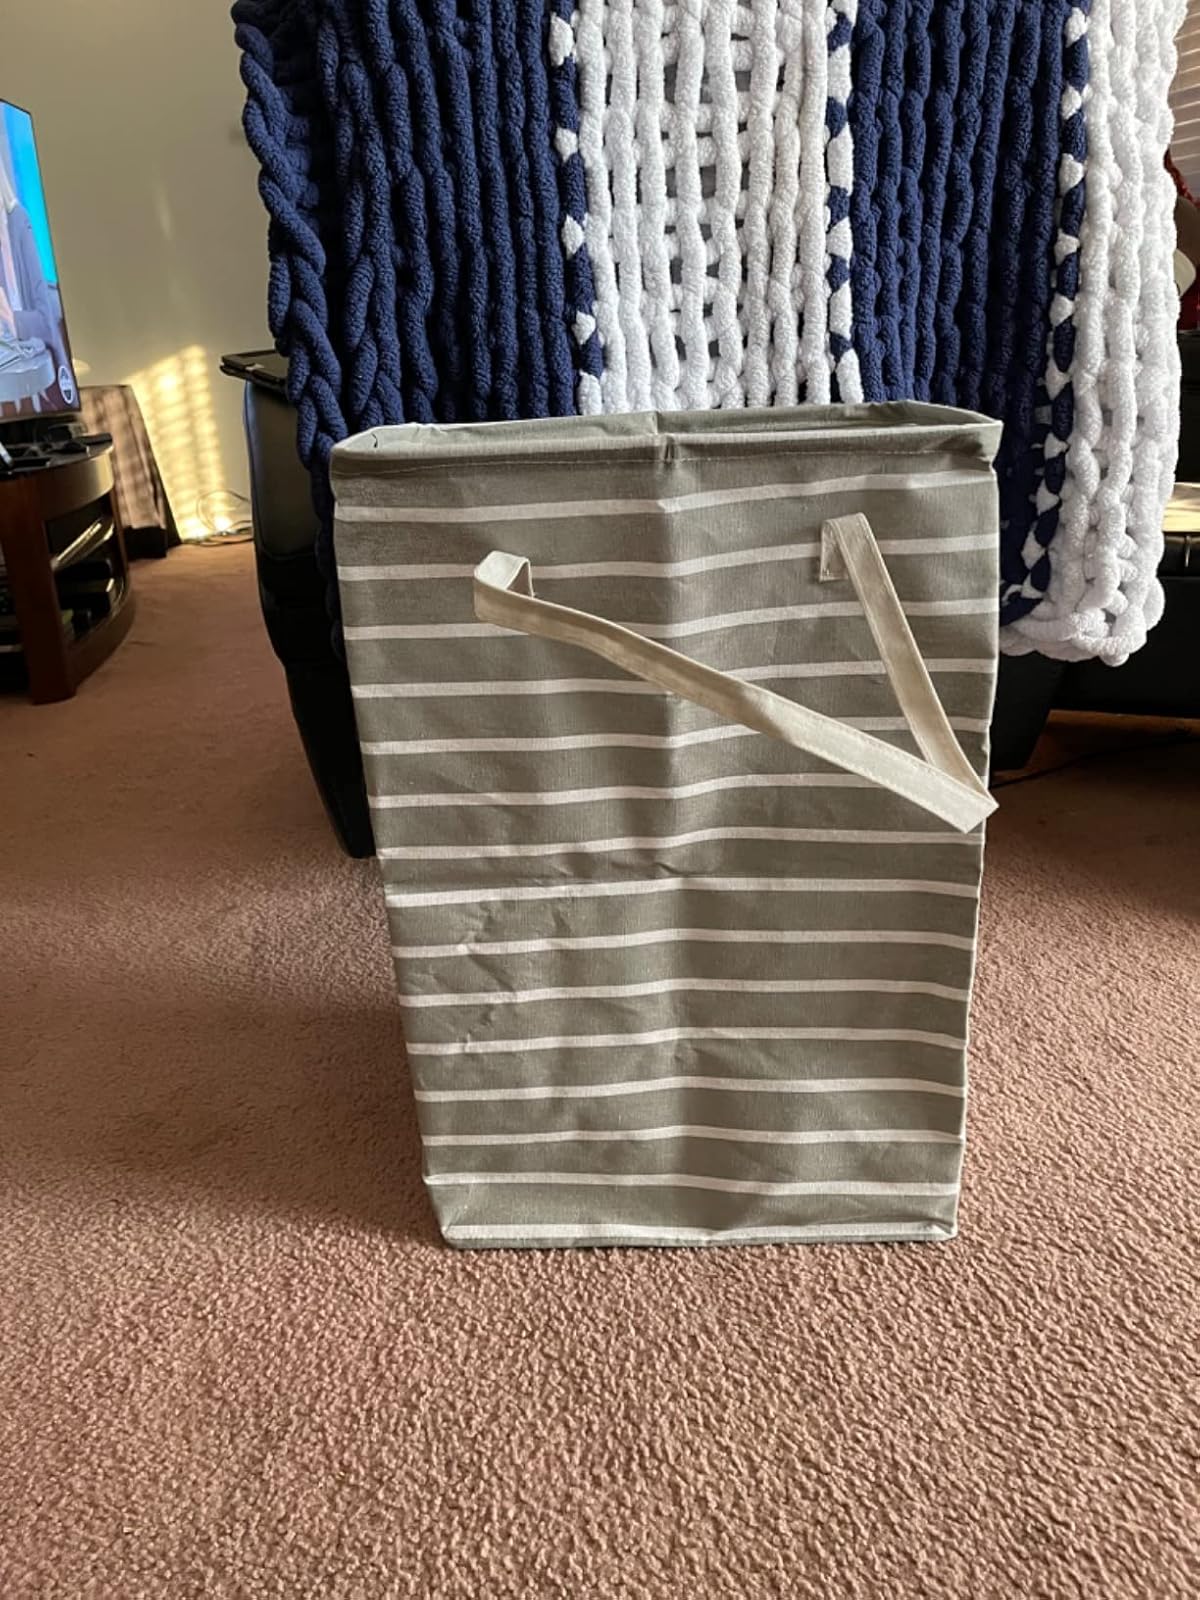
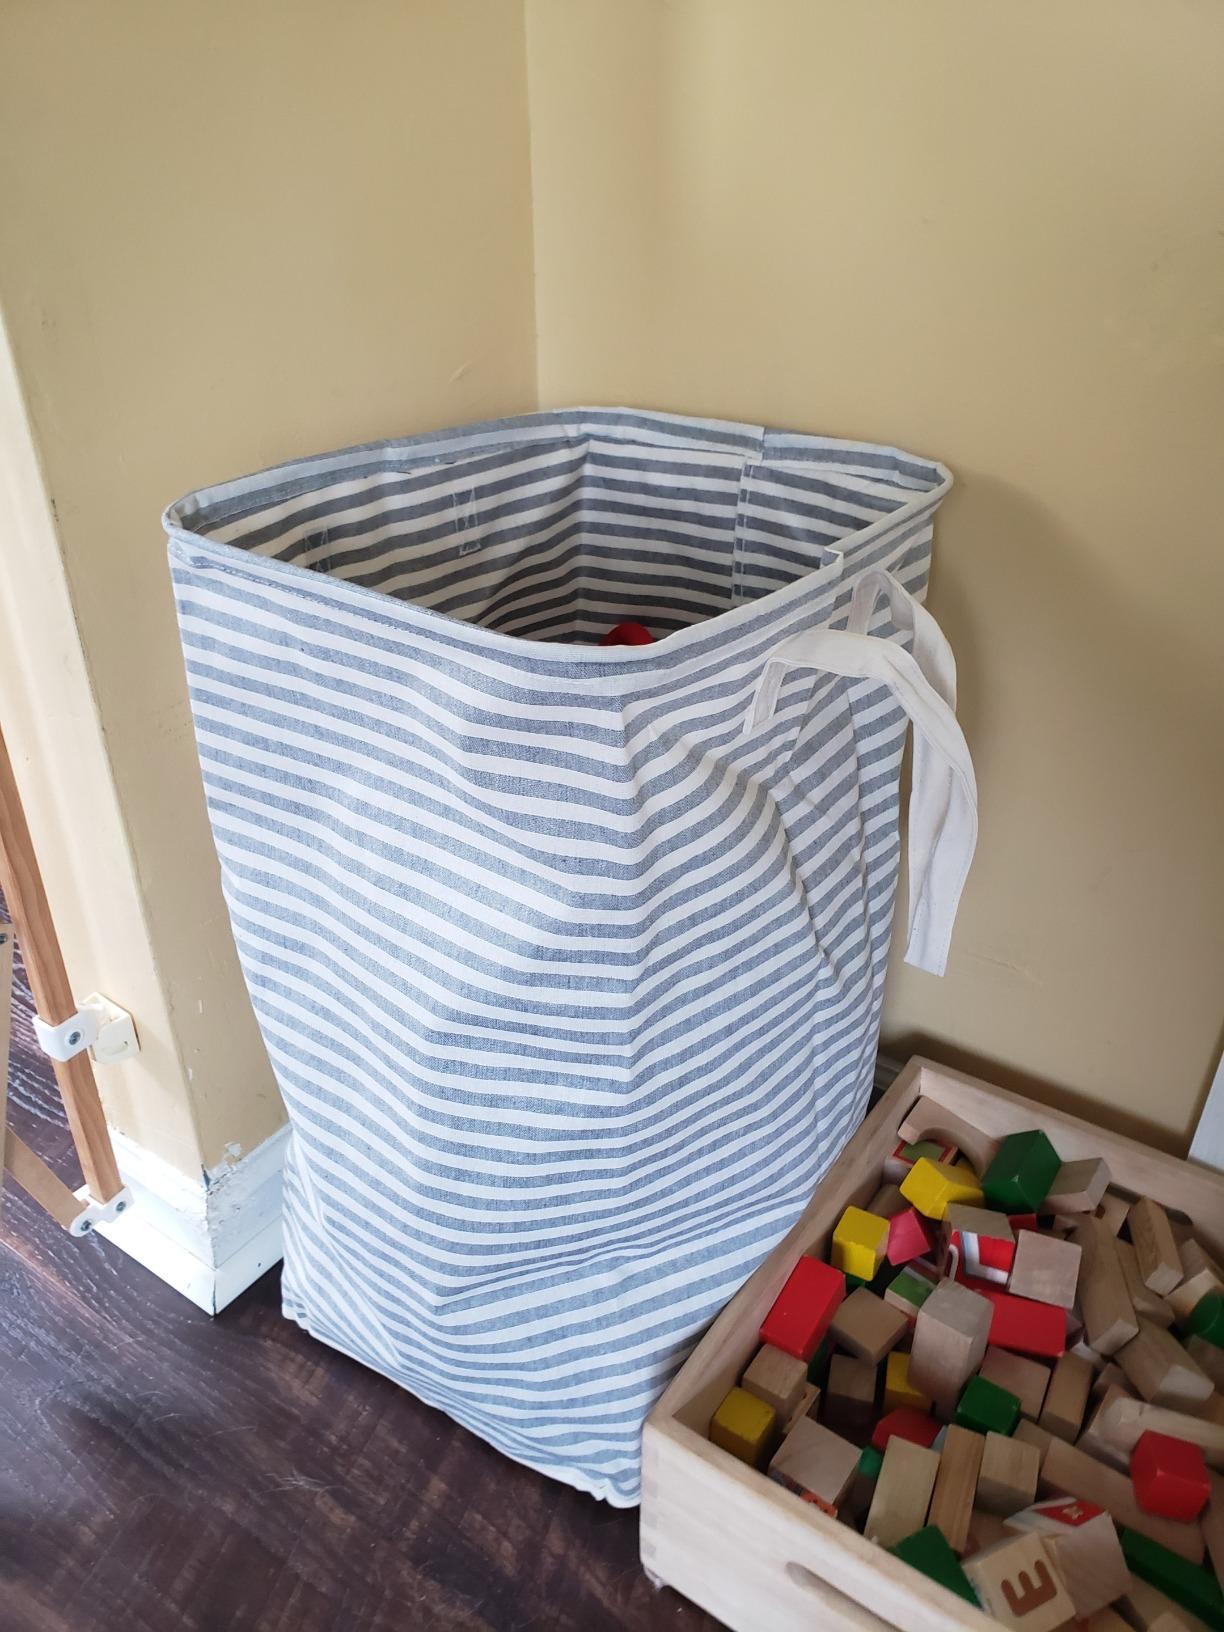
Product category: items_hamper
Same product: no